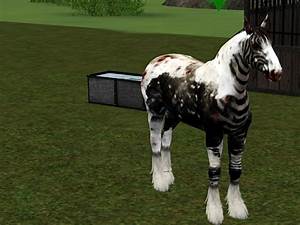
Label: horse